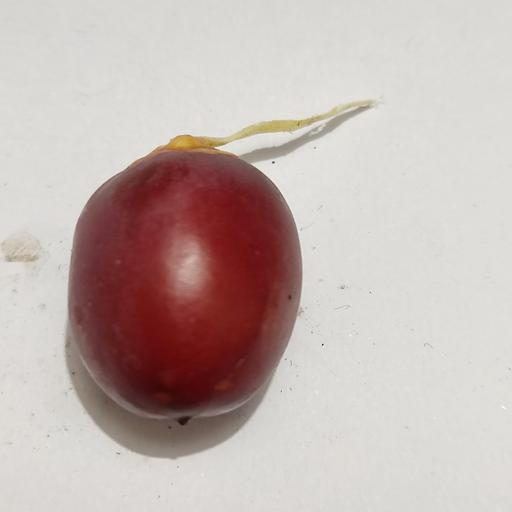
Crop type: Date Palm